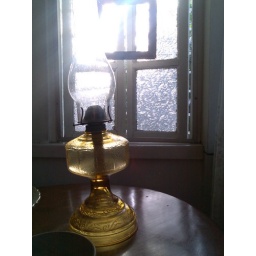
0121 lamp by the window